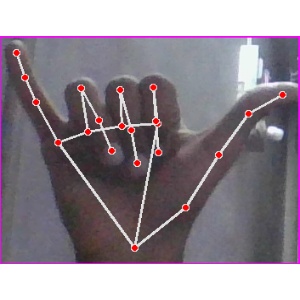
अक्षर: य